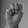
ASL letter: M